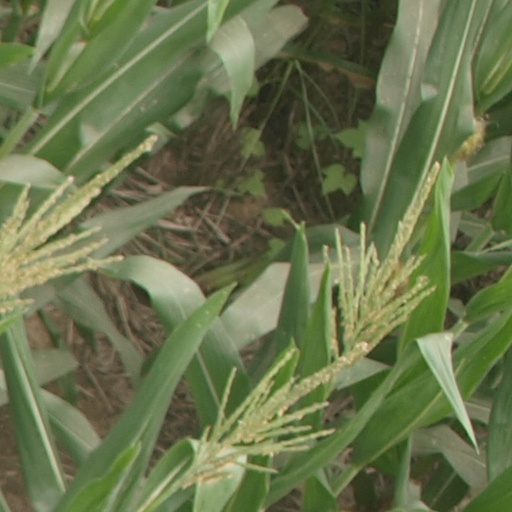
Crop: maize; corn